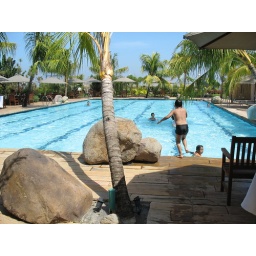
No white sand but it does have a Bora feel in it - and its only in Rosario, Cavite!